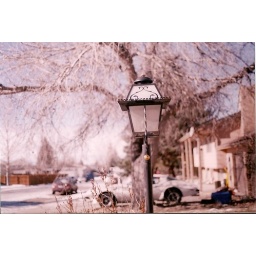
little lamp in front of my Uncle's house